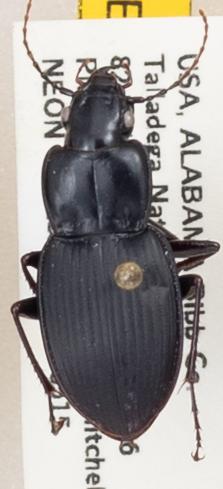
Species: Cyclotrachelus convivus
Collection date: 2019-05-15
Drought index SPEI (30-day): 0.9
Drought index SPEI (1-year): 1.28
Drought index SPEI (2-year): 1.69